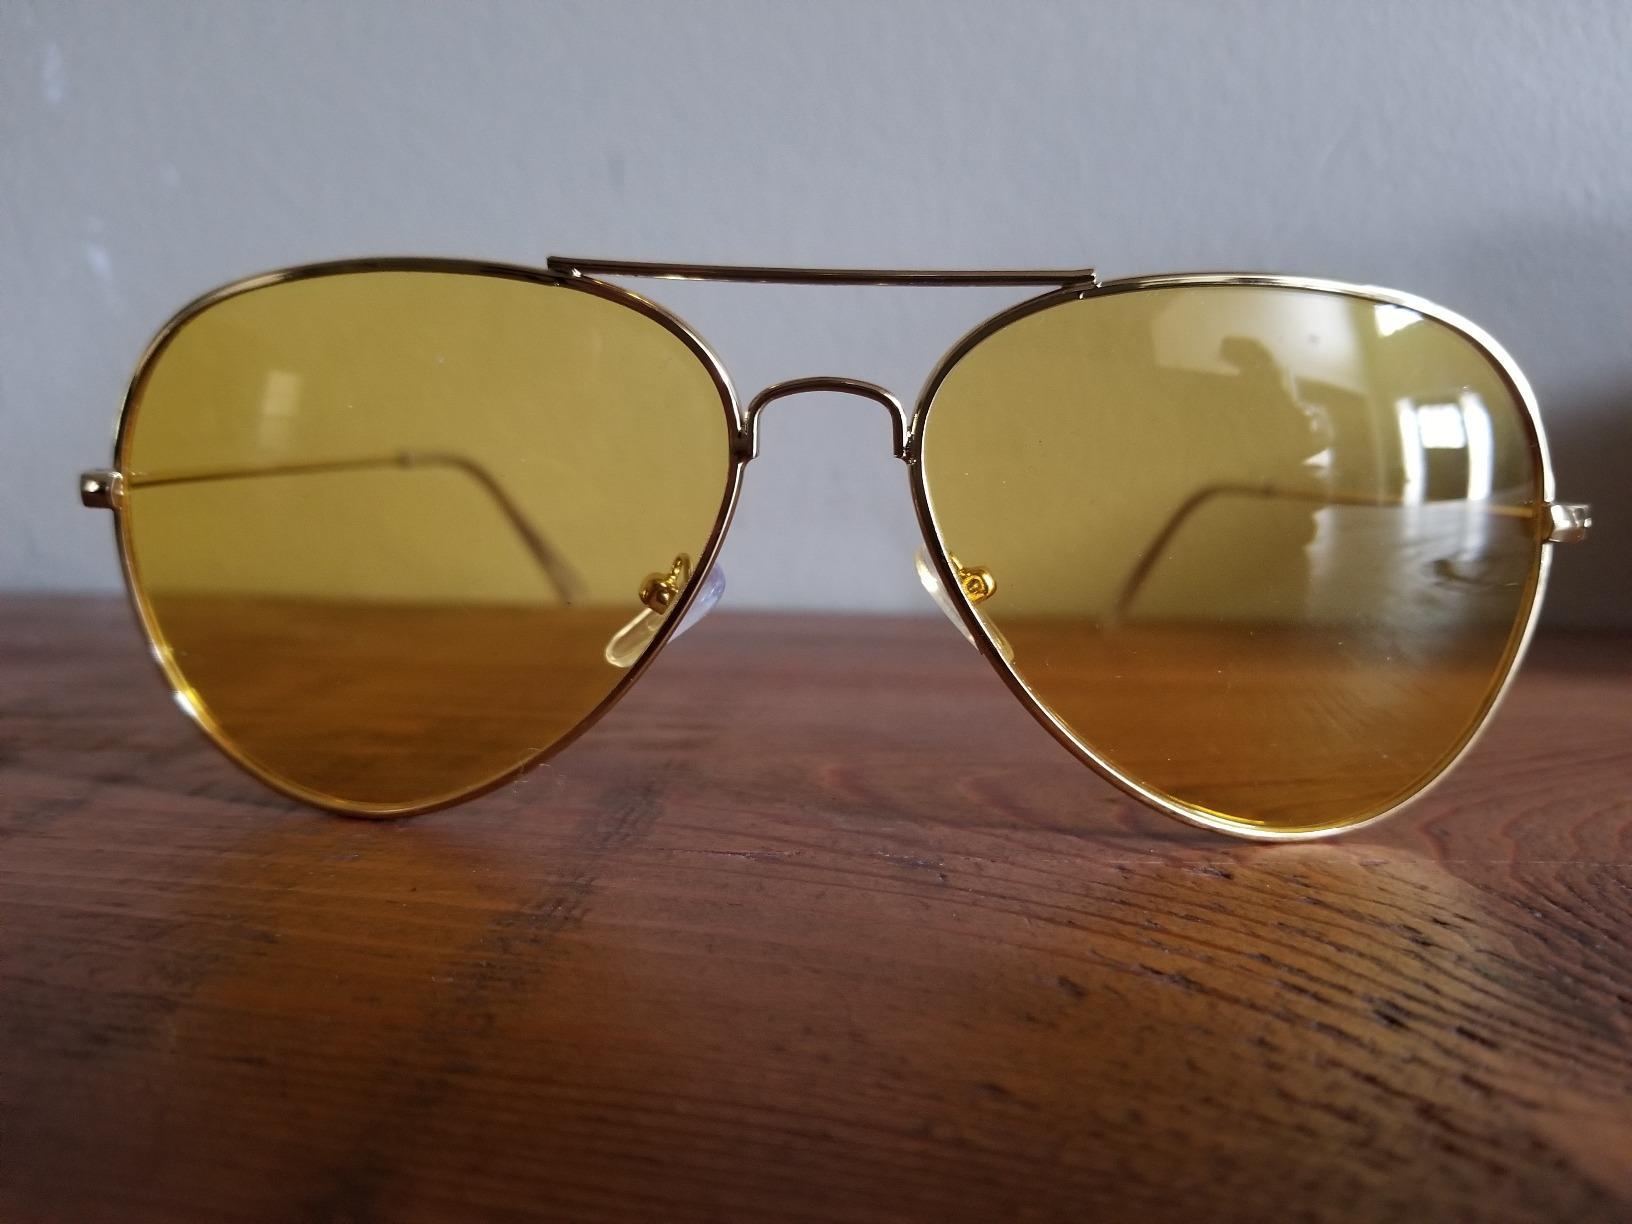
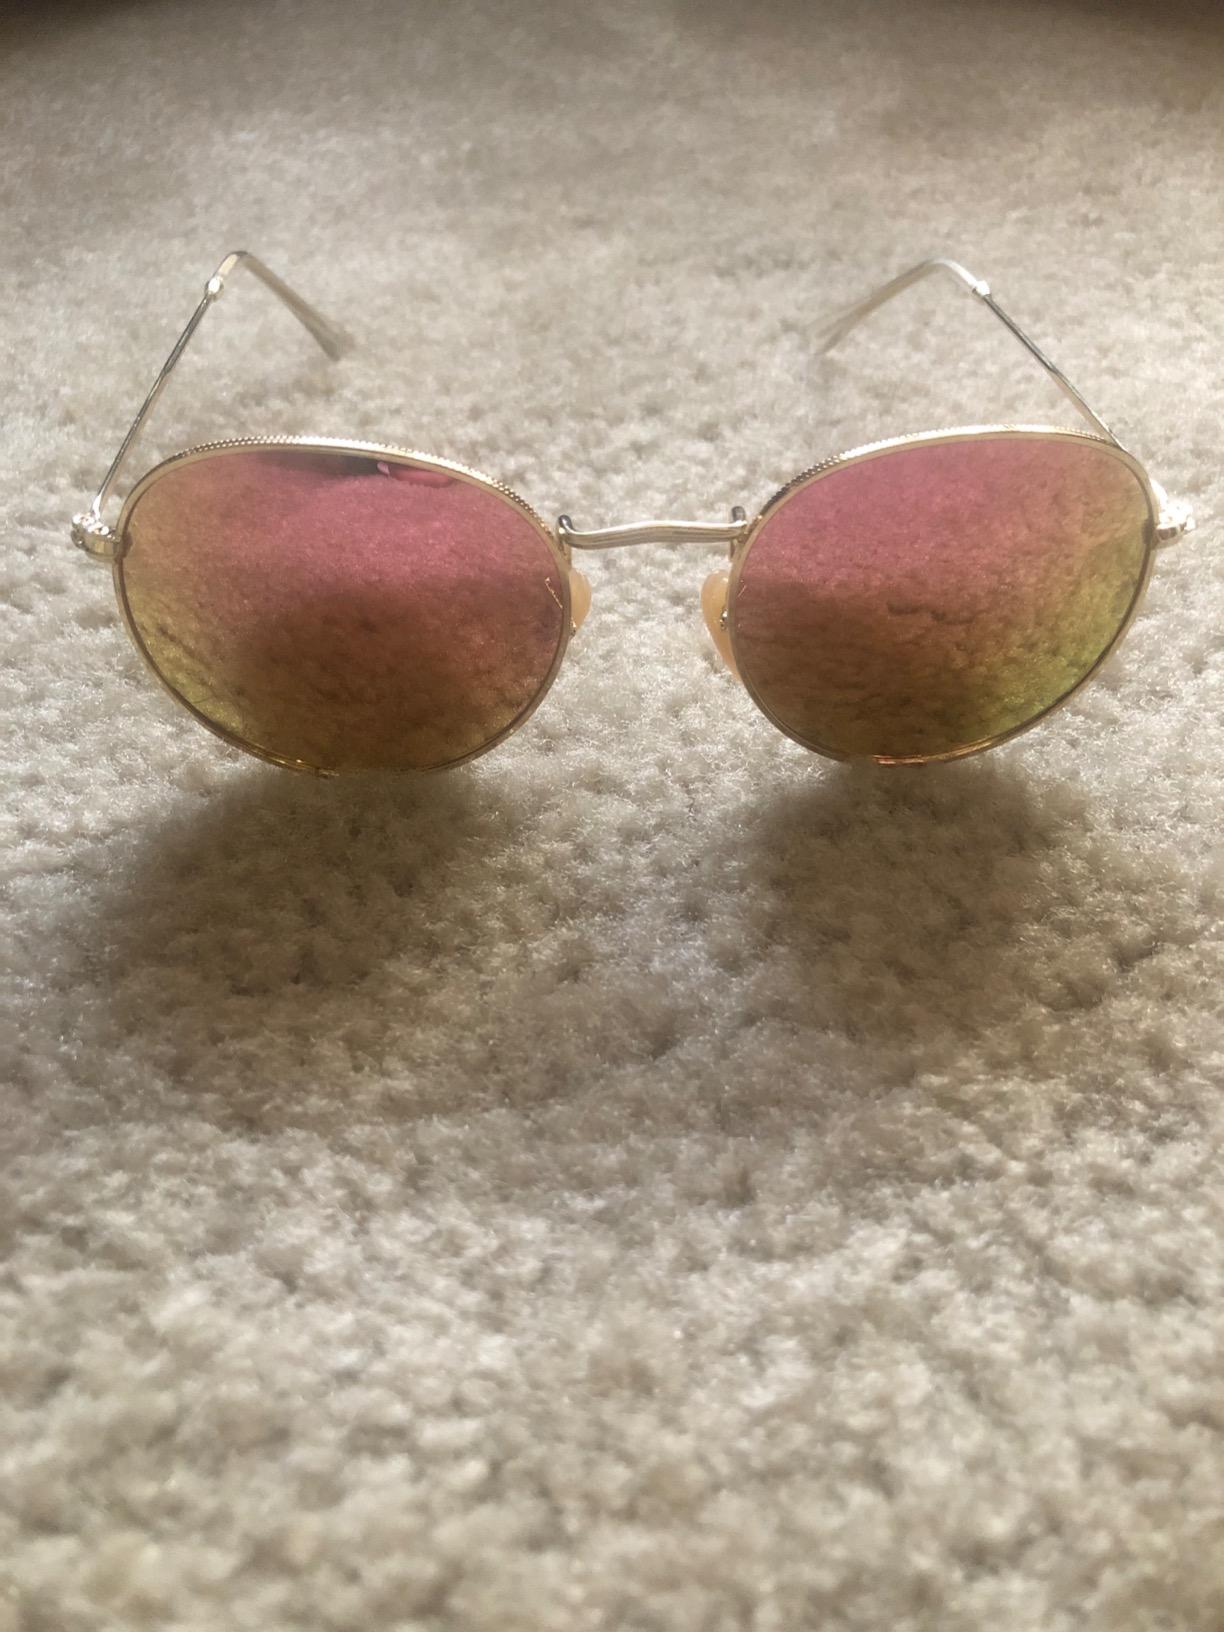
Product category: accessories_sunglasses
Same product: no